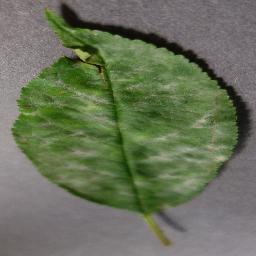
Label: Cherry___Powdery_mildew